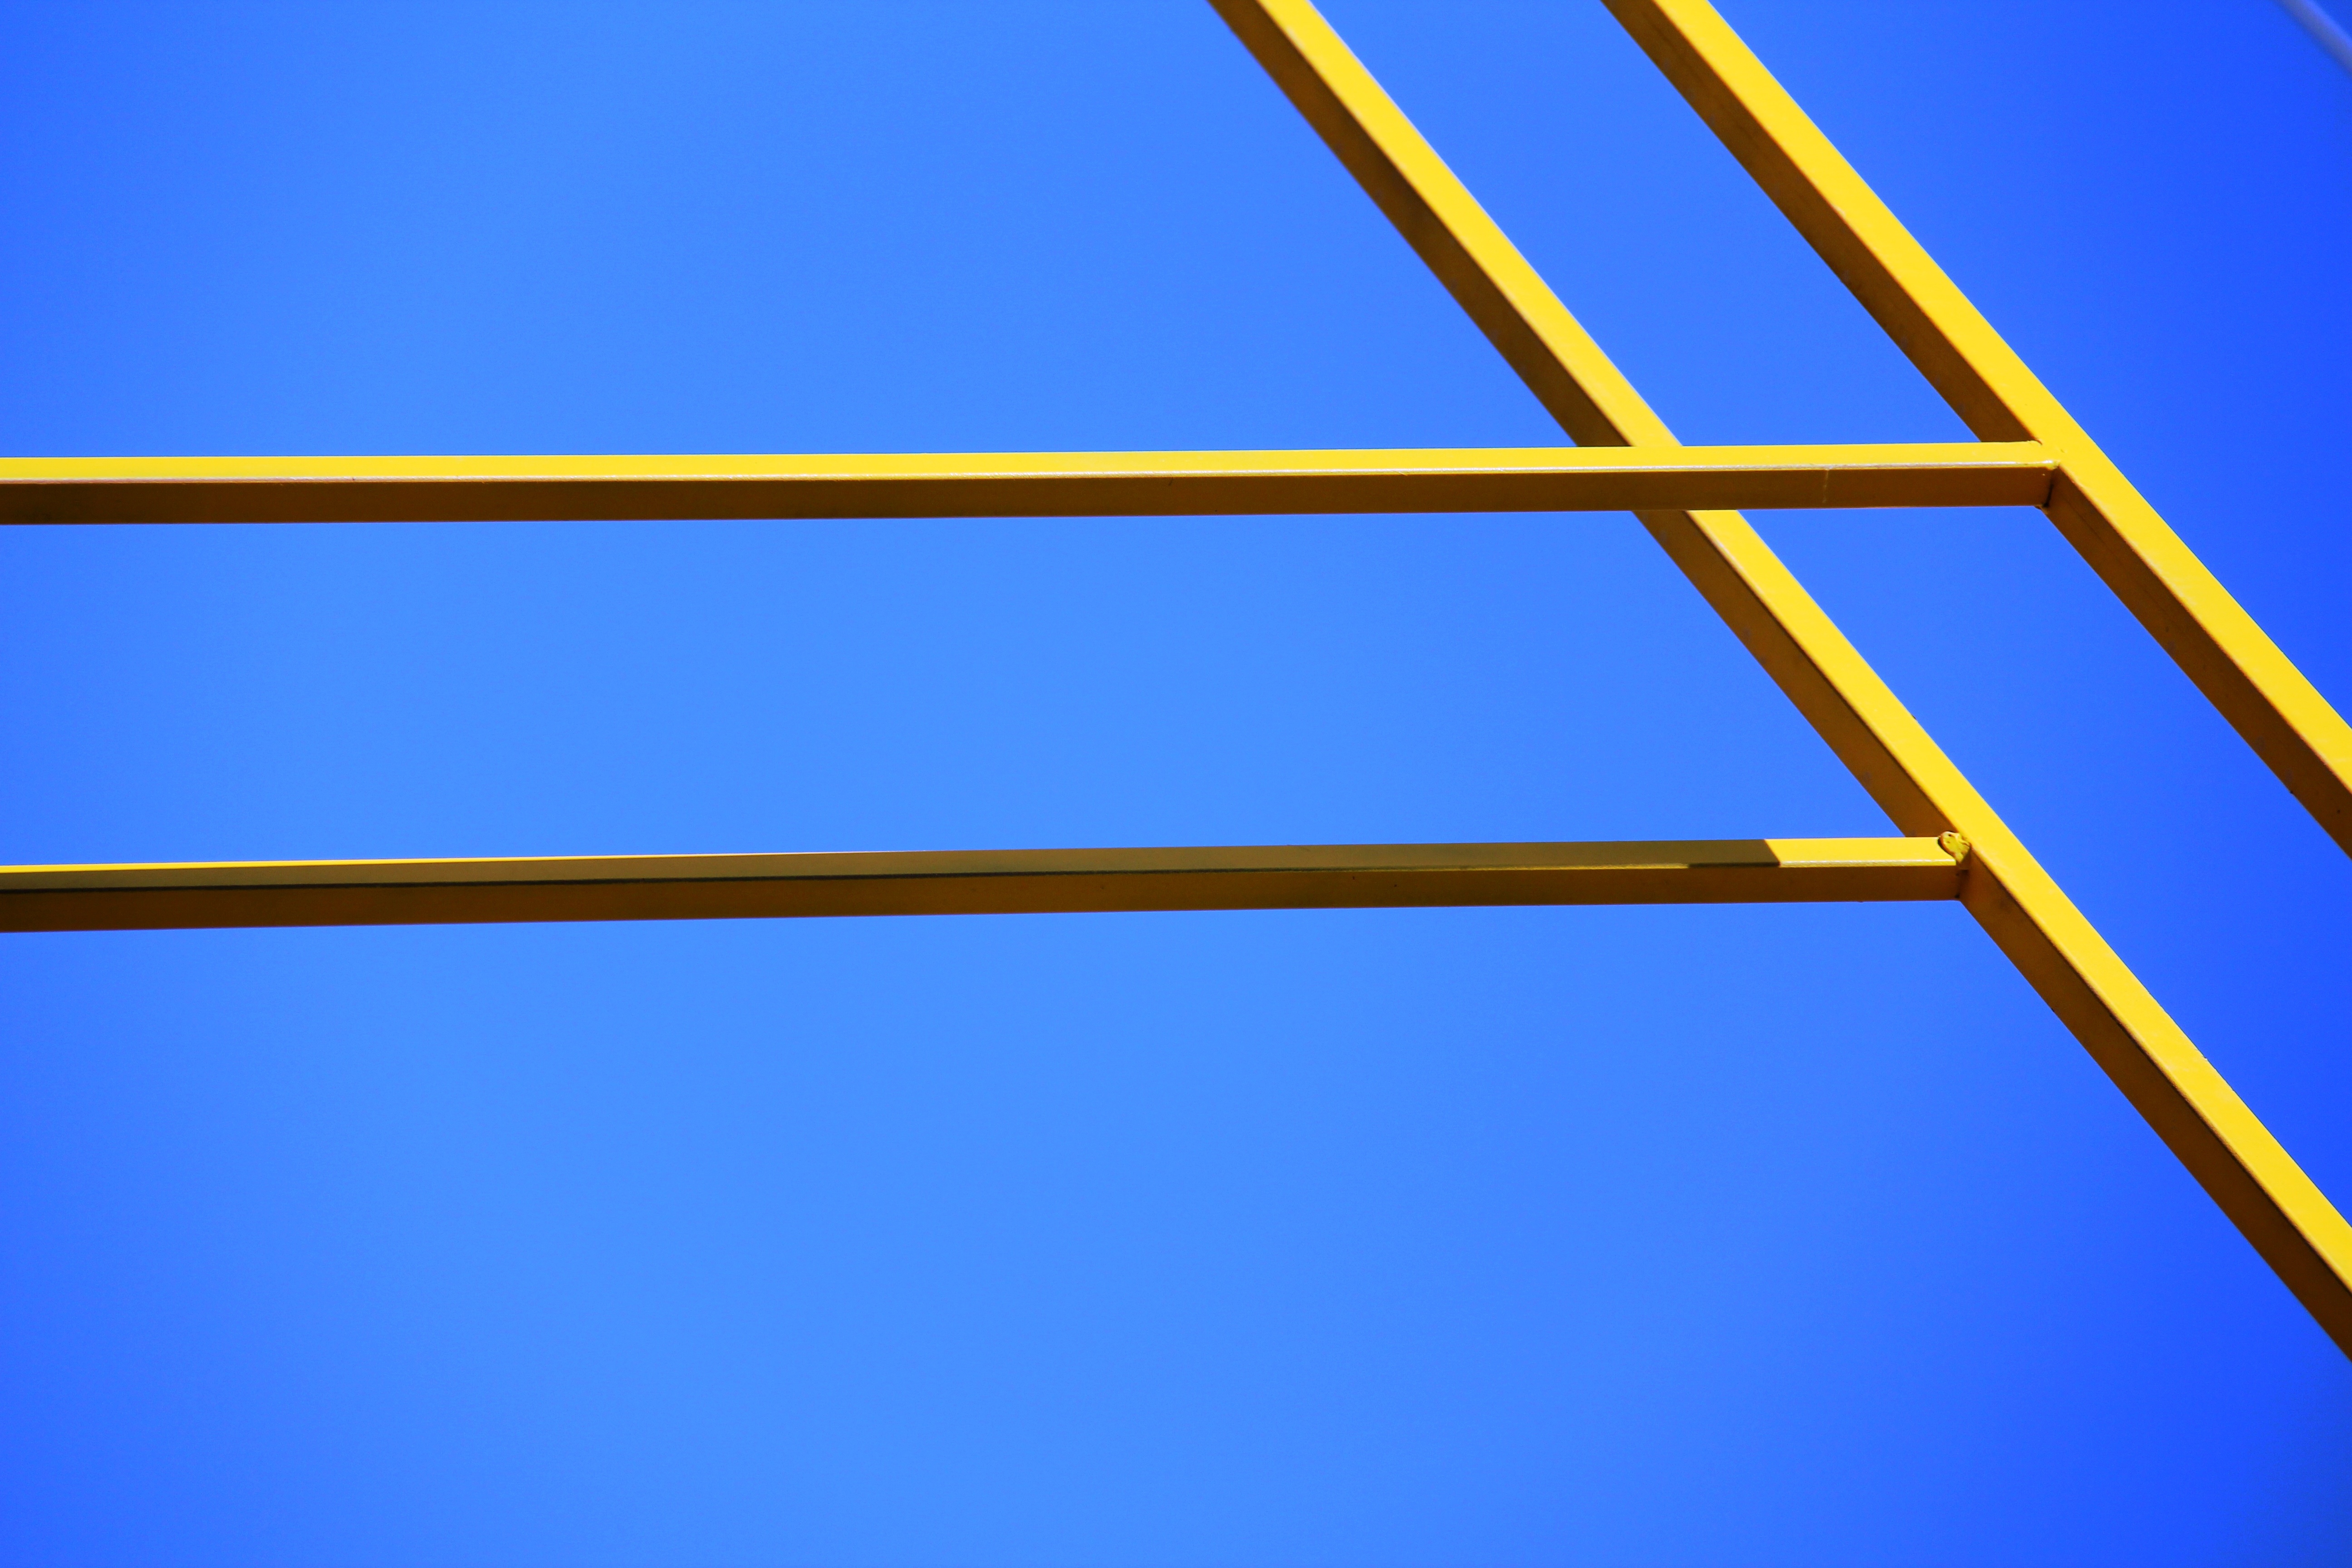
line, mast, blue, yellow, lighting, net, shape, bicycle frame